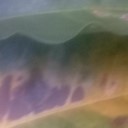
Label: Leaf_rust